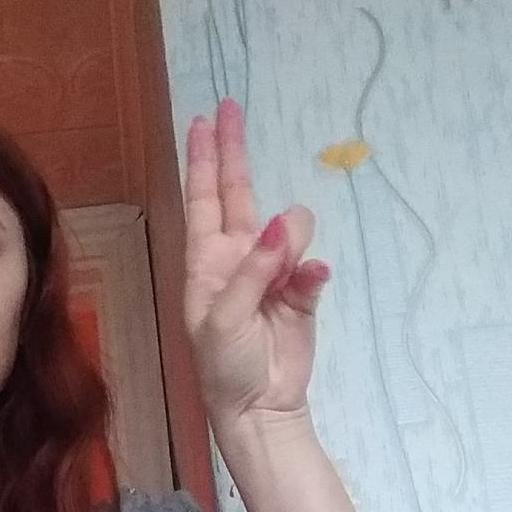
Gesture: two_up